Fakir Musafar

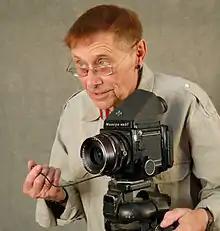
Fakir Musafar

Born Roland Loomis, he claimed at age 4 to have experienced dreams of past lives which, along with his anthropological studies, influenced his interests in body modification. He served in the army during the Korean War, and was first married for a short time in the 1960s. In 1966 or 1967, he first performed a flesh hook suspension, inspired by his viewing of anthropological works. In 1977, he gave himself the name Fakir Musafar.